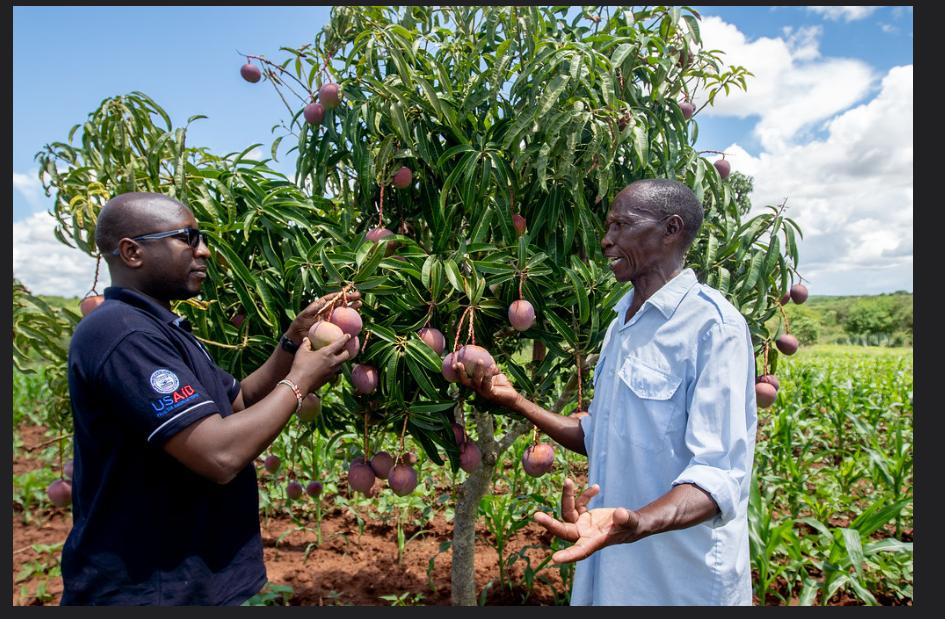
Wakulima wawili wapo shambani wakiangalia zao la maembe lililopambwa vizuri katika mti mdogo, ikiwa ni hatua ya mwanzo ya ukuaji kabla ya kukua vizuri na kupelekwa sokoni kwa ajili ya kuuzwa. Wakijadili namna maembe hayo yanavyostawi vizuri.